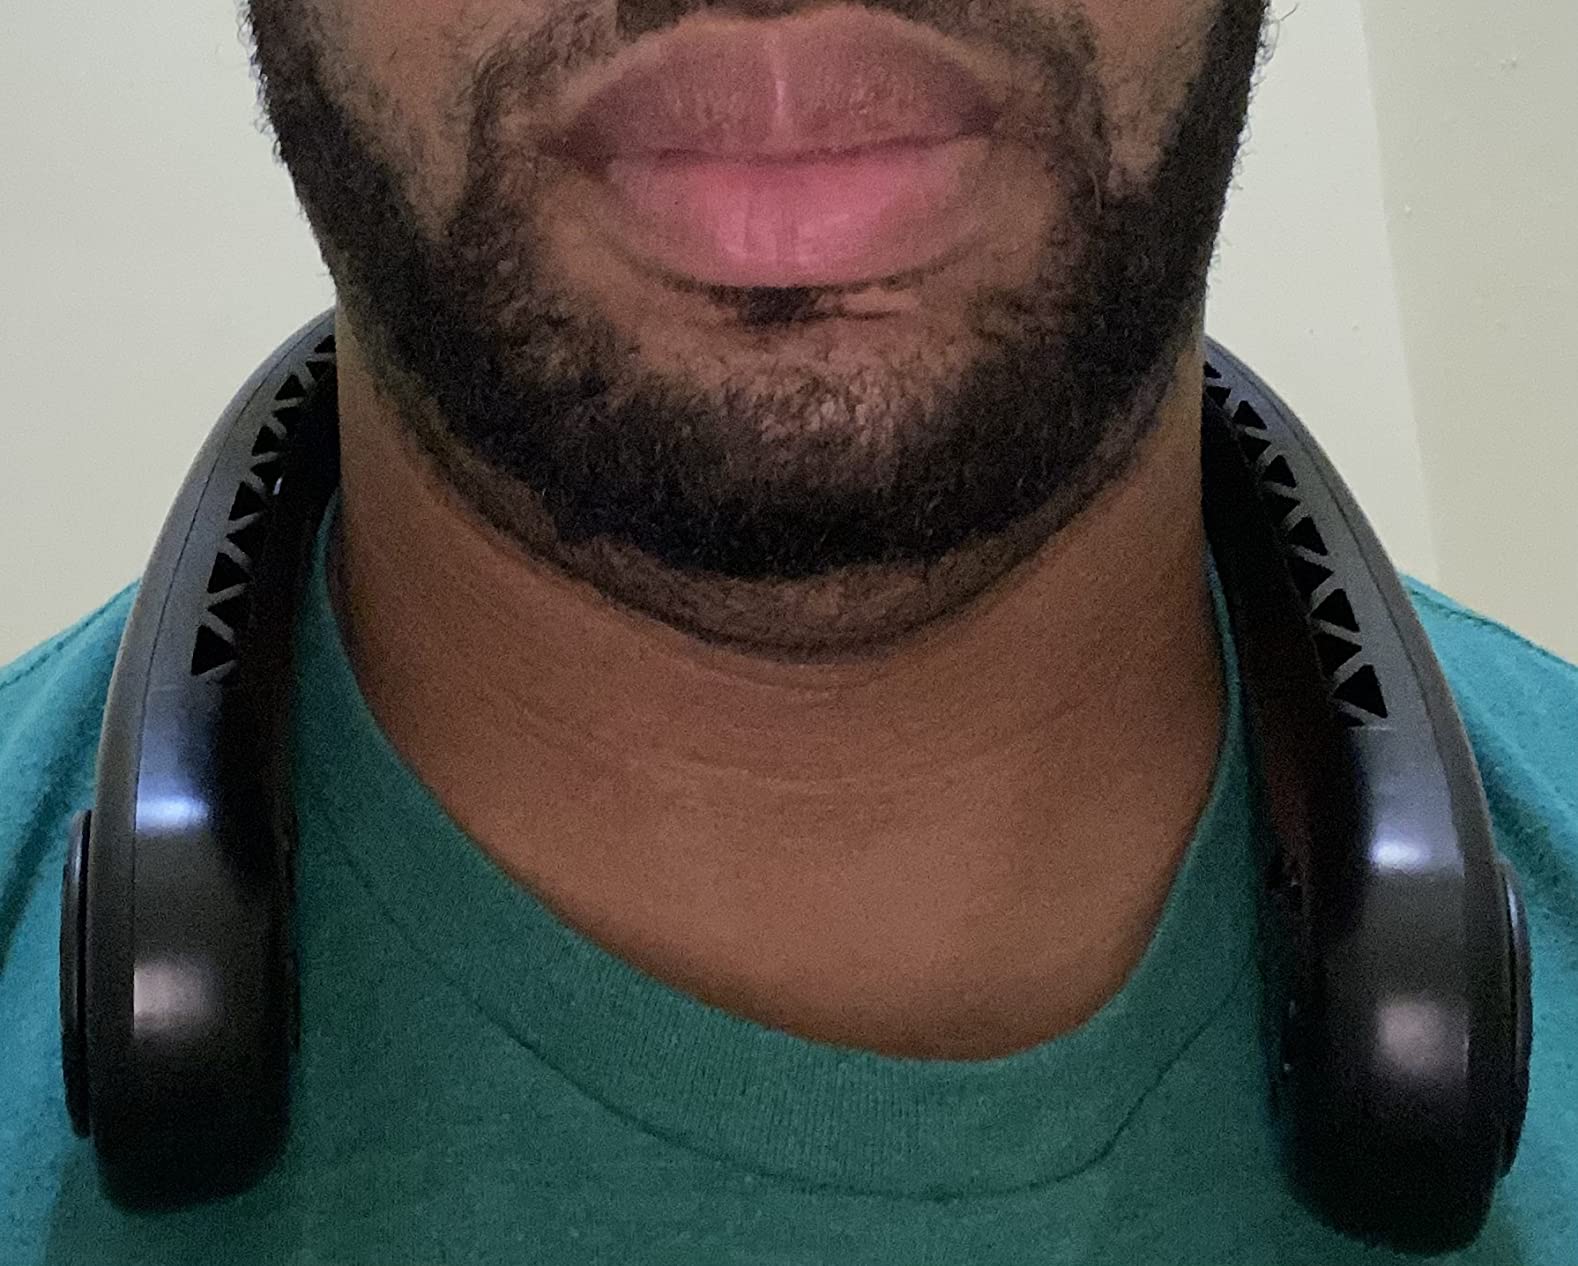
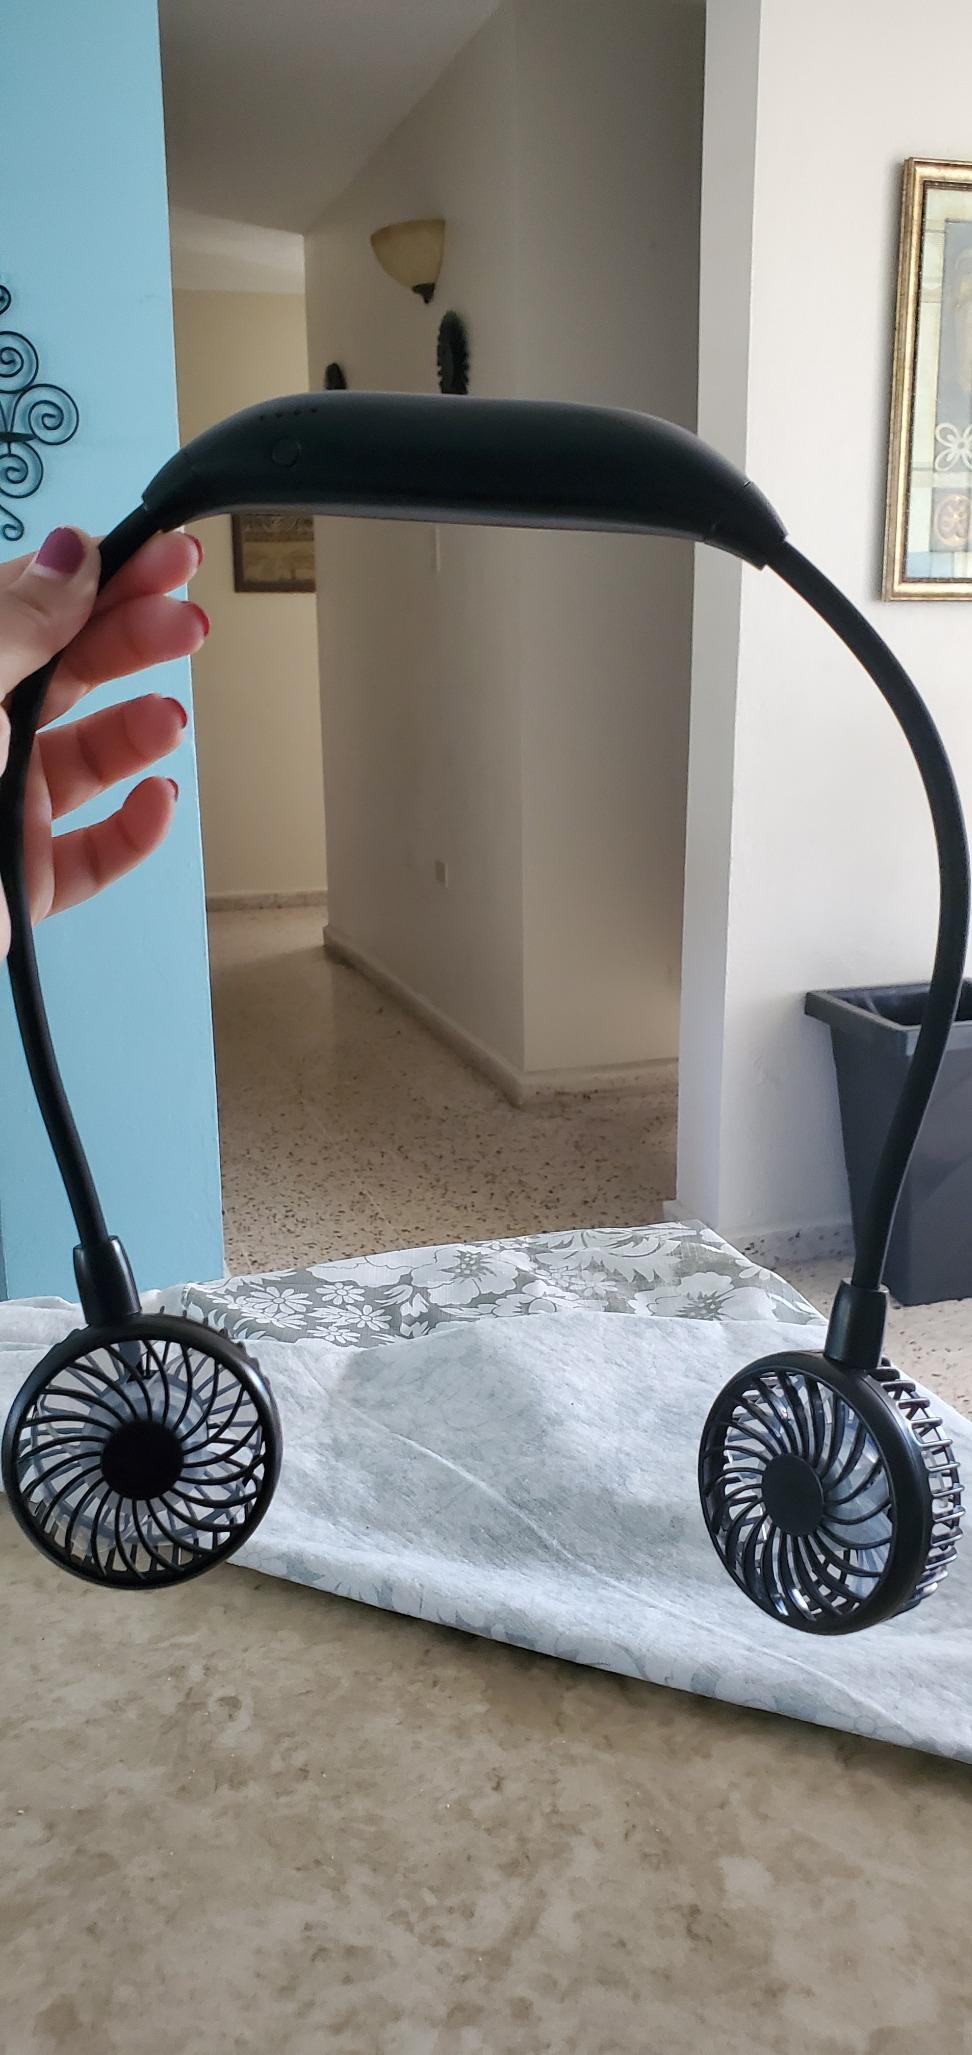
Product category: fan
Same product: no